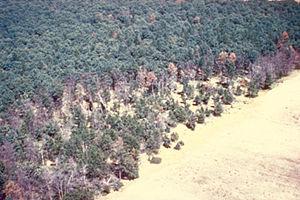
Le flétrissement américain du chêne est une maladie cryptogamique provoquée par le champignon Ceratocystis fagacearum qui attaque toutes les espèces de chênes en Amérique du Nord et plus particulièrement les chênes rouges. Les symptômes, variables selon les espèces d'arbres, comprennent généralement la décoloration des feuilles, le flétrissement, la défoliation et la mort de l'arbre. Le champignon se propage par l'intermédiaire d'insectes vecteurs ou par des connexions entre les racines des arbres. La gestion de la maladie consiste principalement en action de prévention de l'infection, en évitant les blessures des arbres, en détruisant les arbres malades et en creusant des tranchées destinées à supprimer les contacts au niveau des racines. Des traitements chimiques sont disponibles et sont pour la plupart préventifs. Le flétrissement du chêne est une maladie importante aussi bien en sylviculture pour la production de bois que dans les plantations ornementales en zone urbaine.